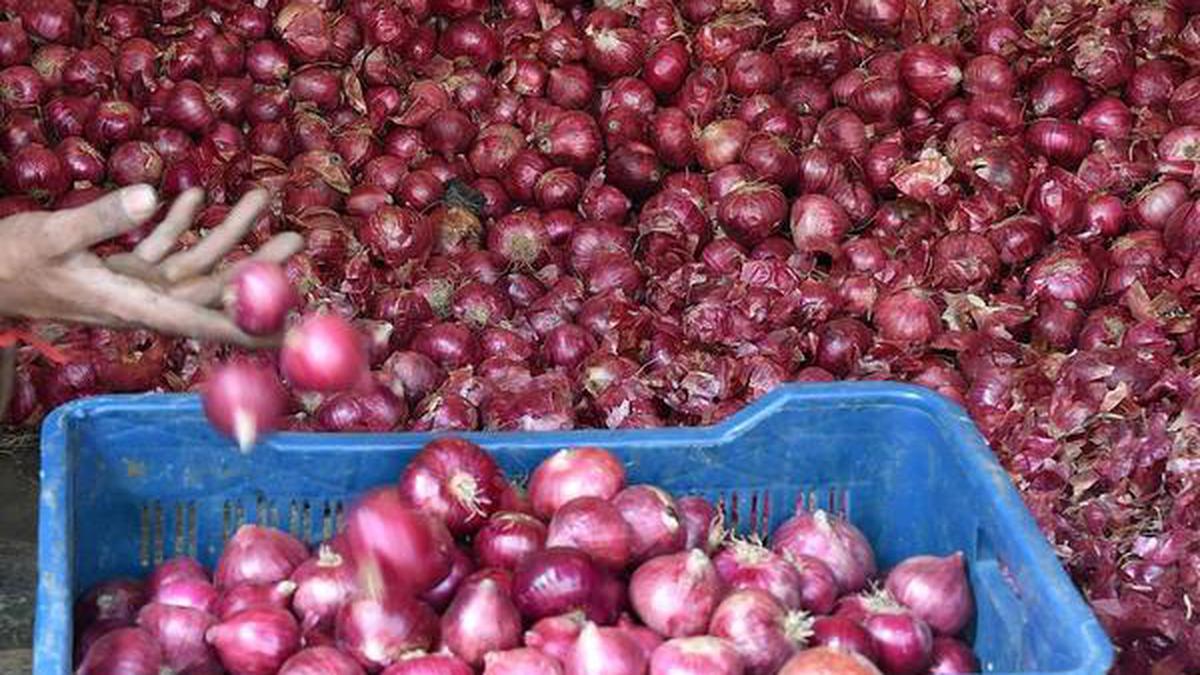
Wingi wa zao la vitunguu vyekundu. Mkono unamwagiza mazao ndani ya kisanduku cha samawati. Kila mahali kuna mwonekano wa umati wa vitunguu vilivyosambaa. Rangi zao zinavutia zikiashiria ubora. Ufugishaji unaendelea tayari kwa usafirishaji